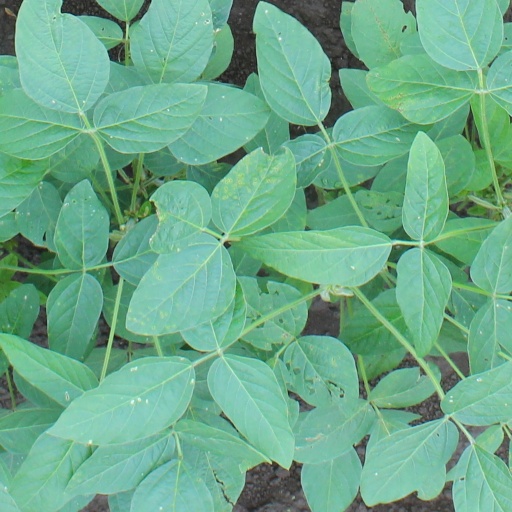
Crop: soybean